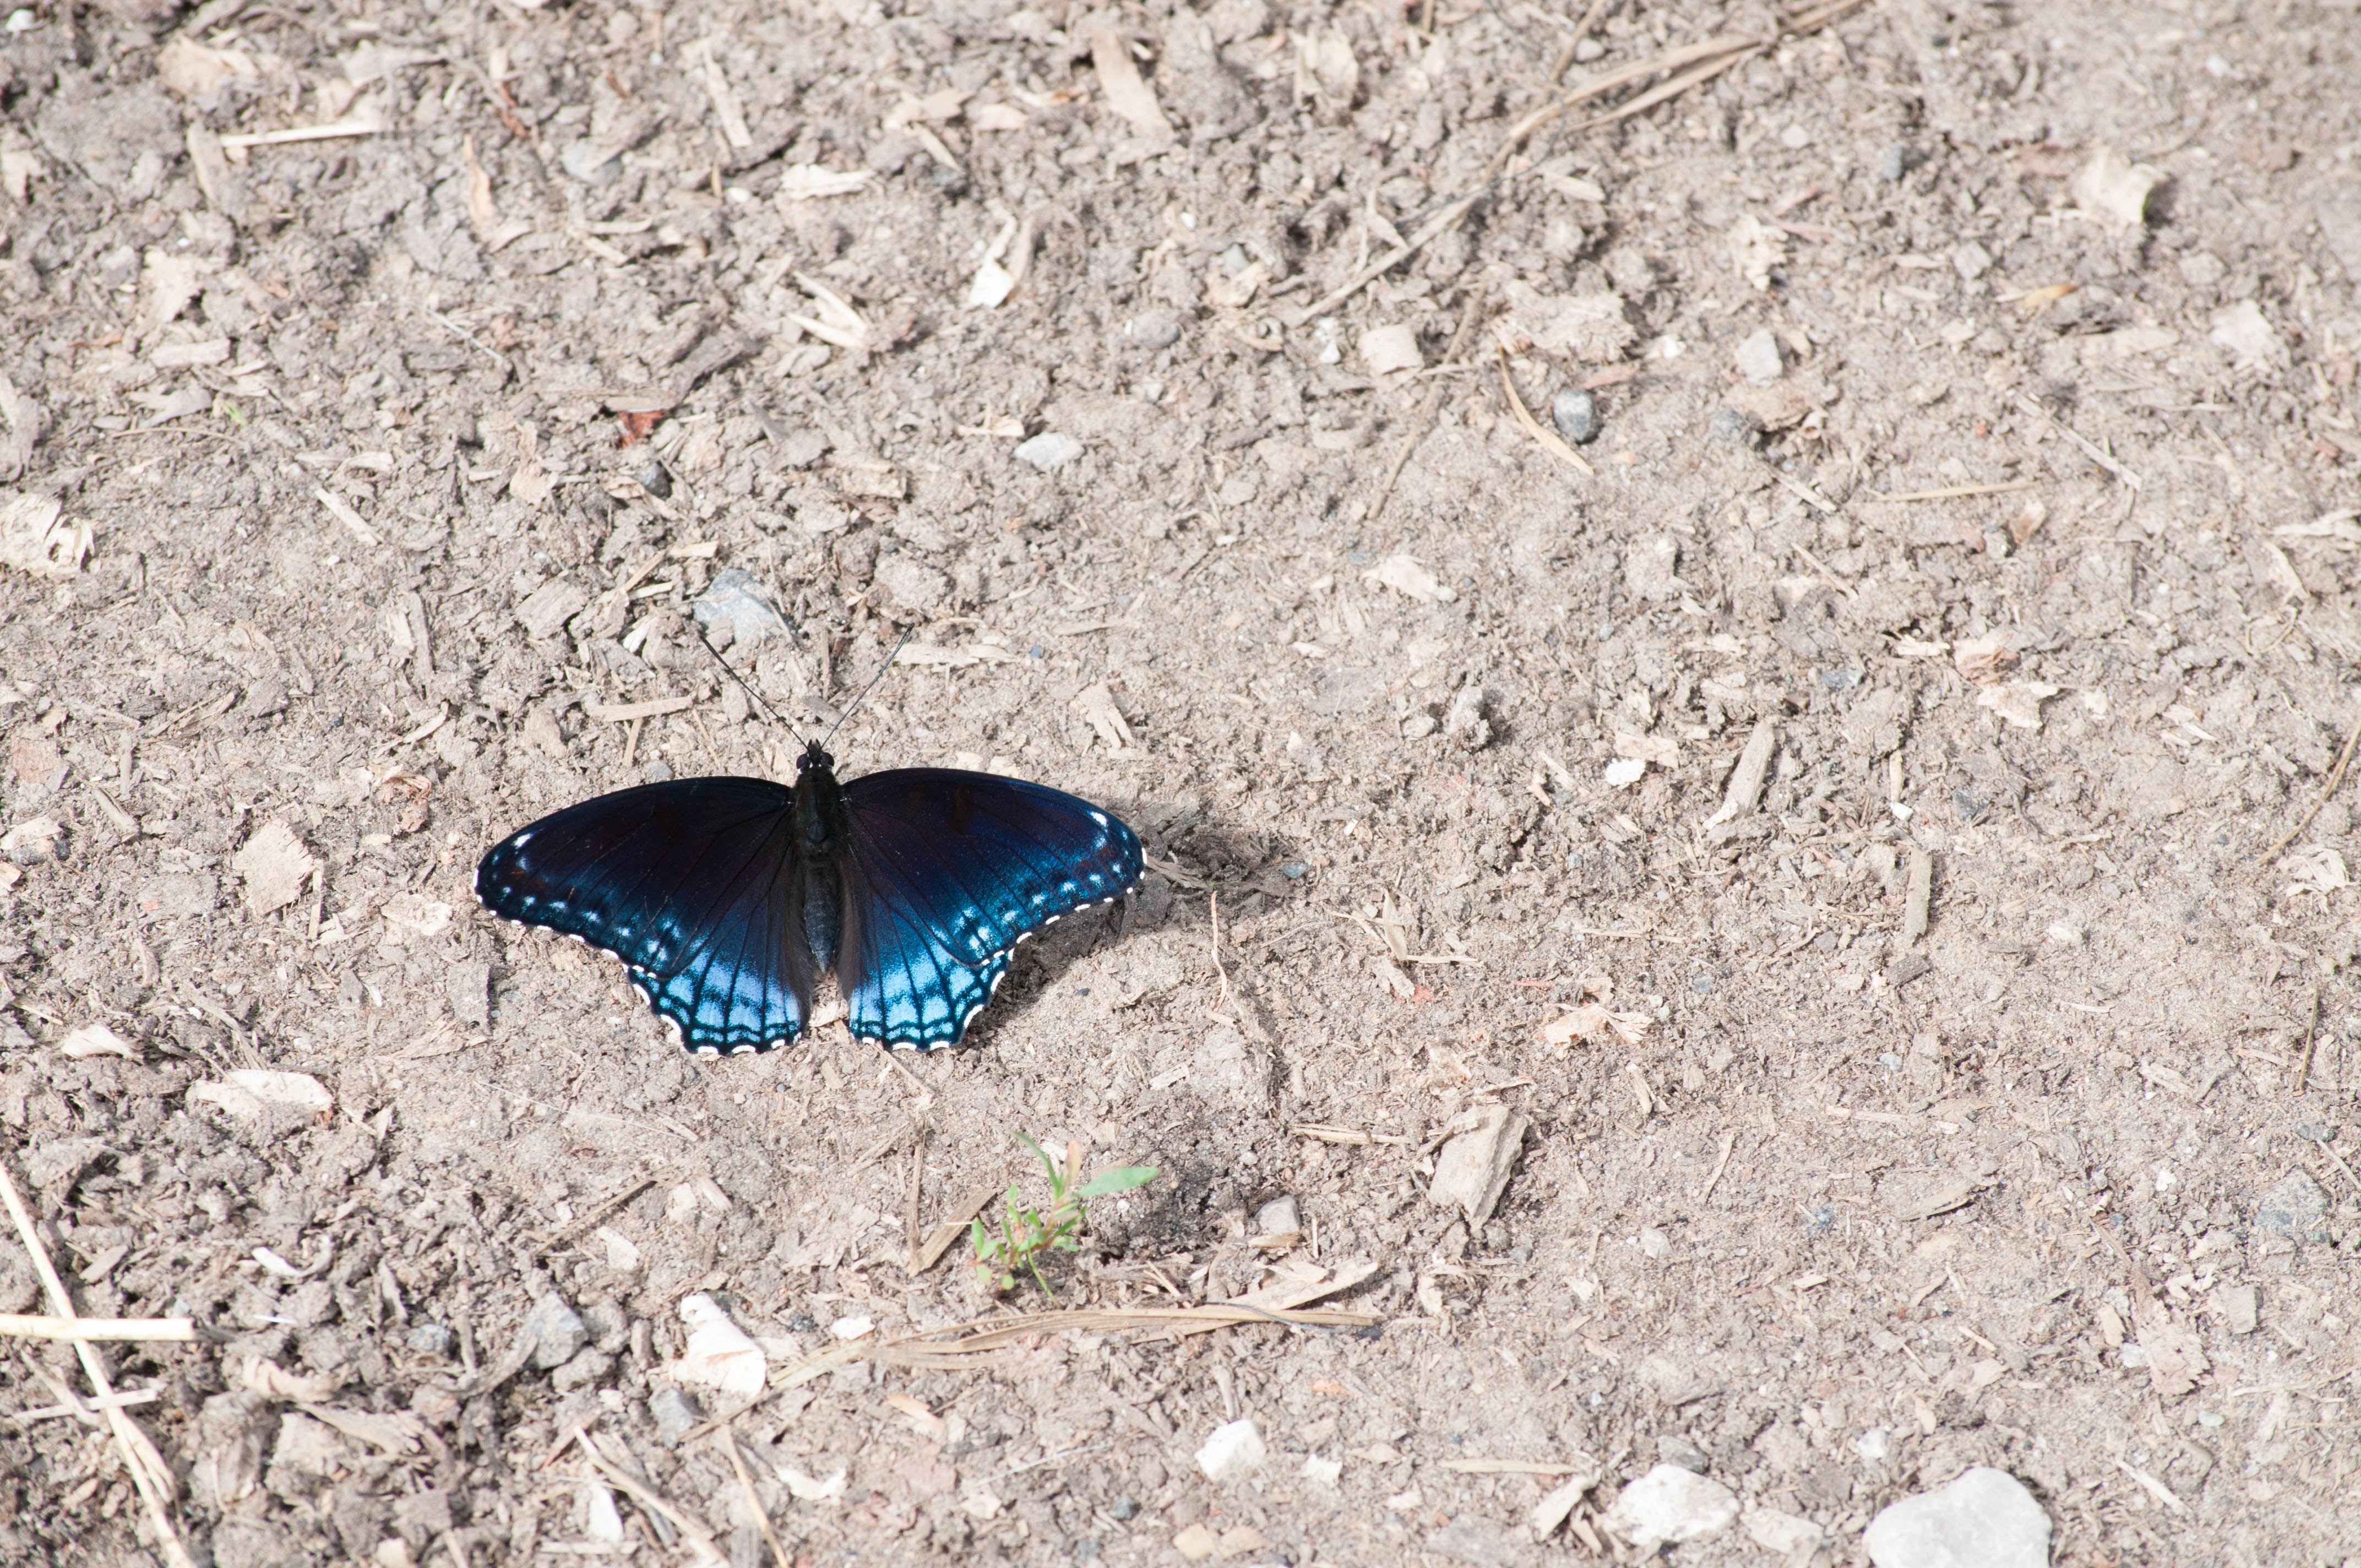
nature, wing, leaf, insect, soil, blue, butterfly, fauna, invertebrate, moths and butterflies